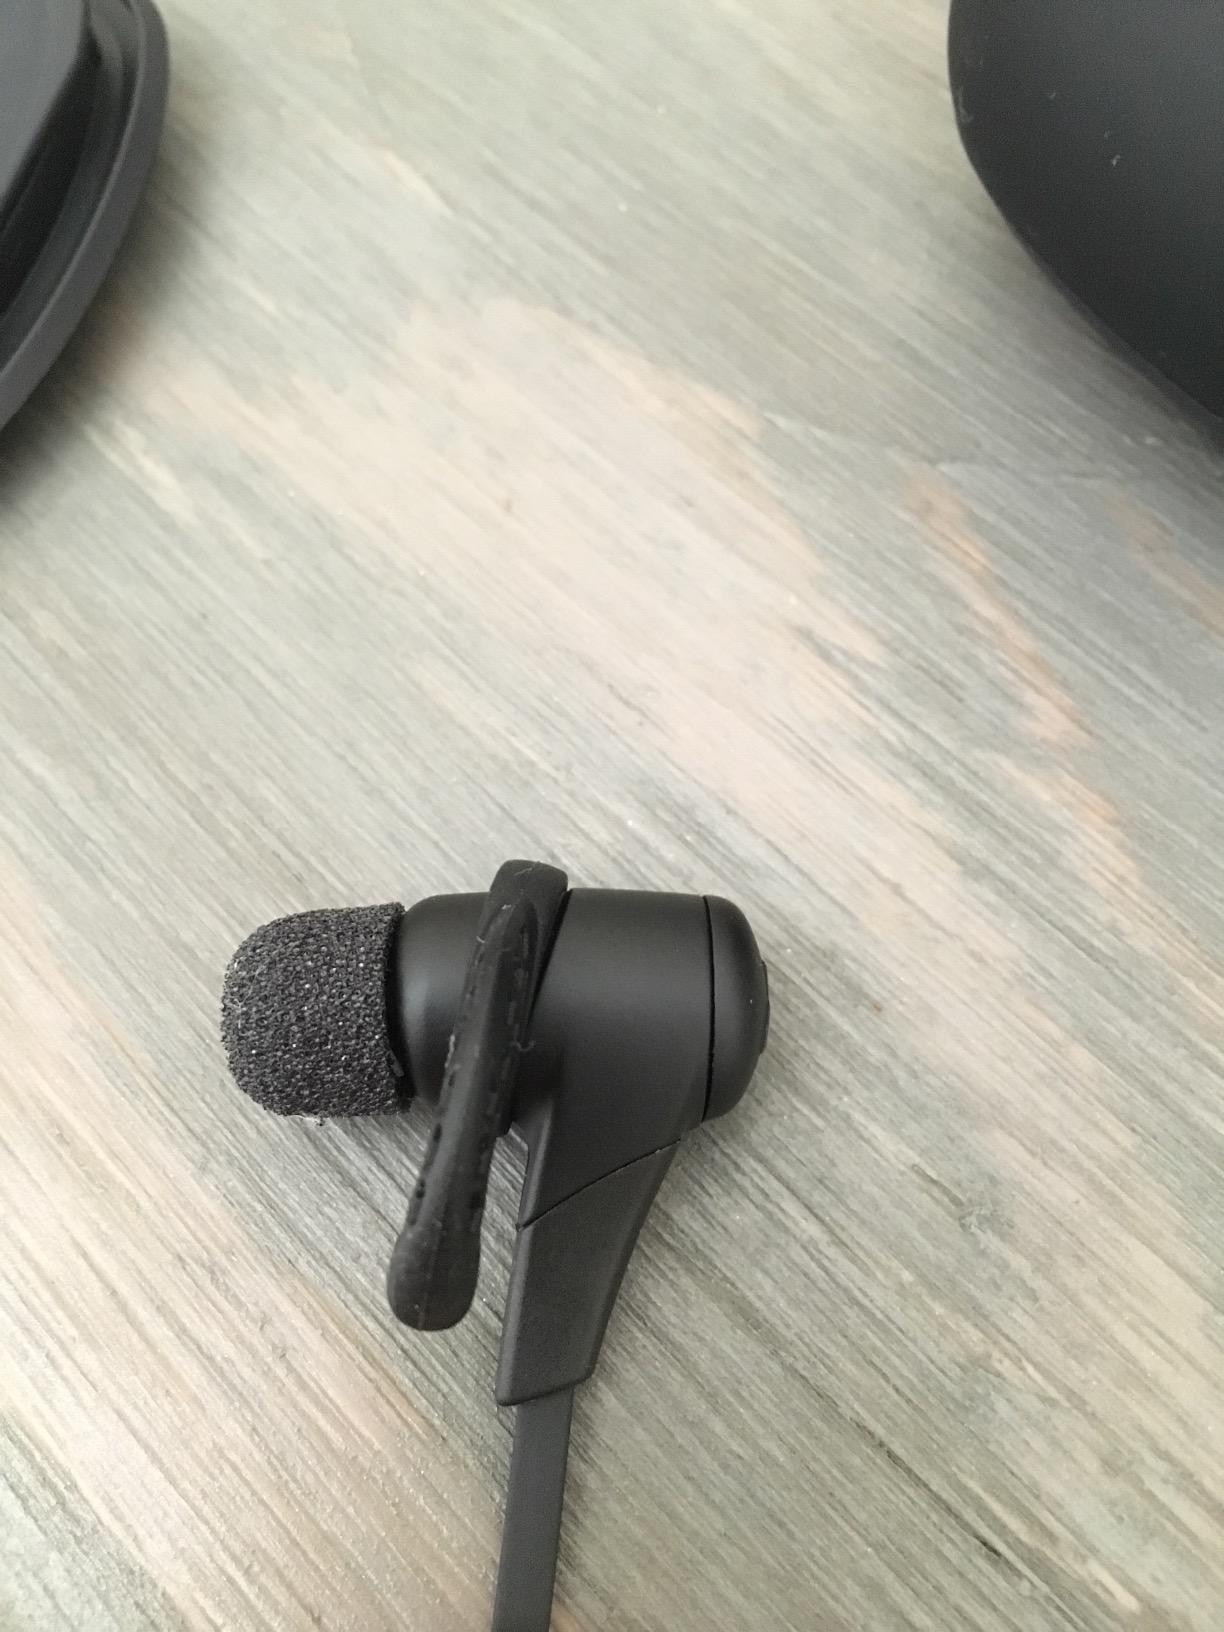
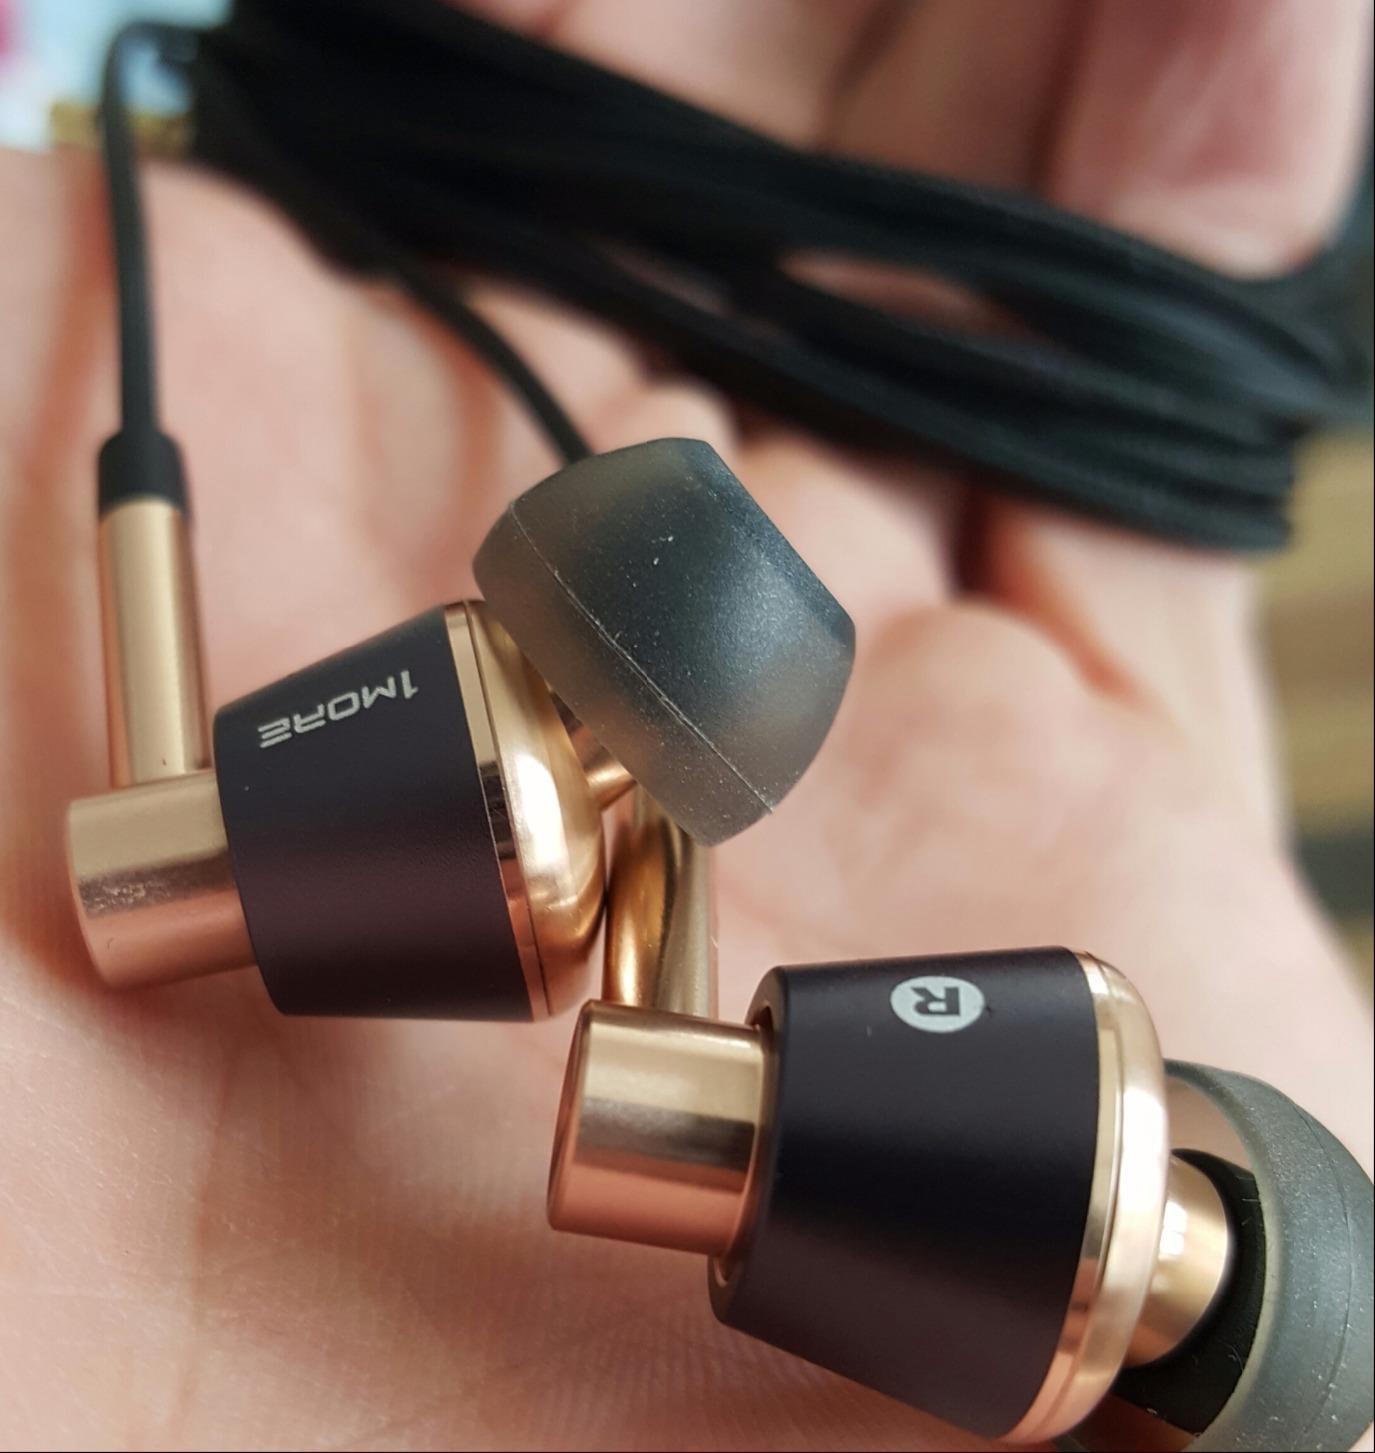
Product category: headphones
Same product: no